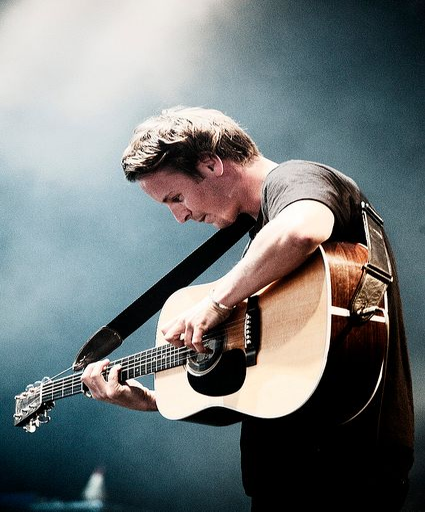
few know the amount of respect i have for this man !